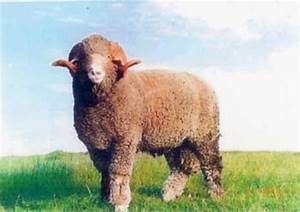
Label: pecora